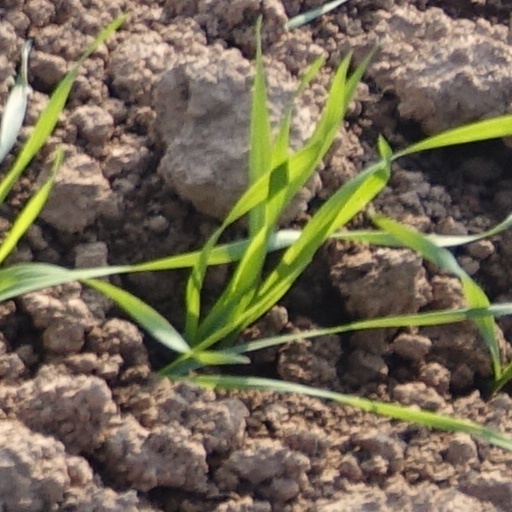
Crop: wheat